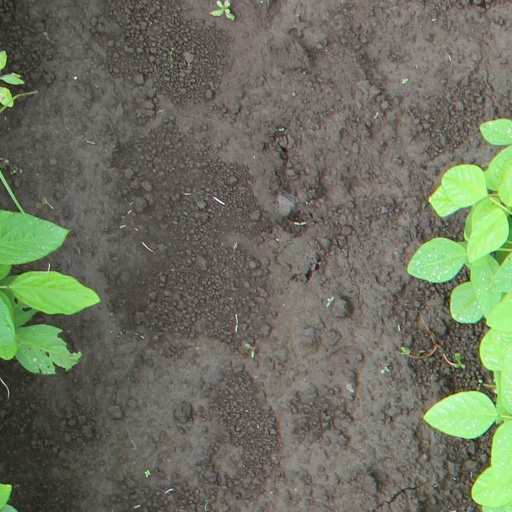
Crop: soybean